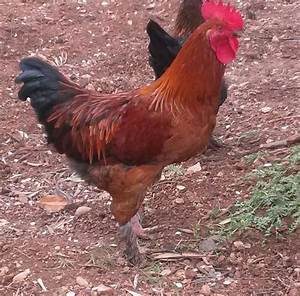
Label: chicken